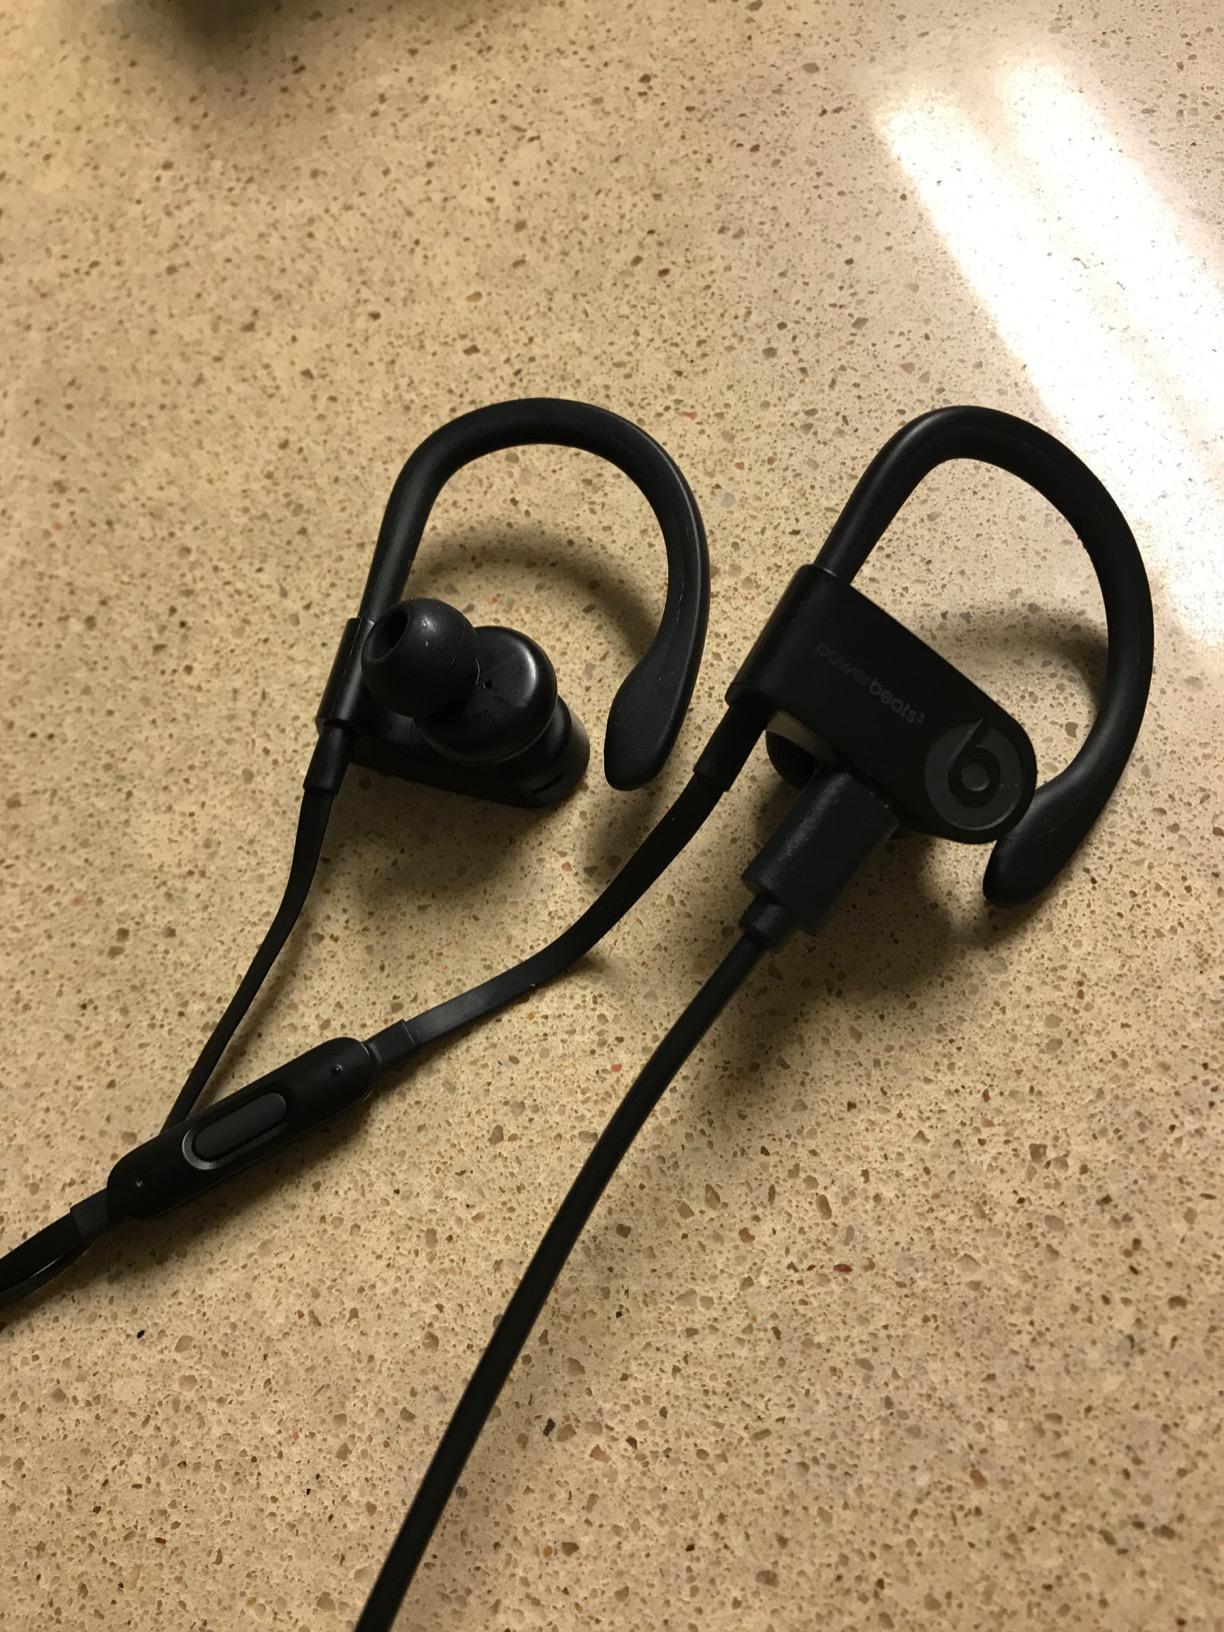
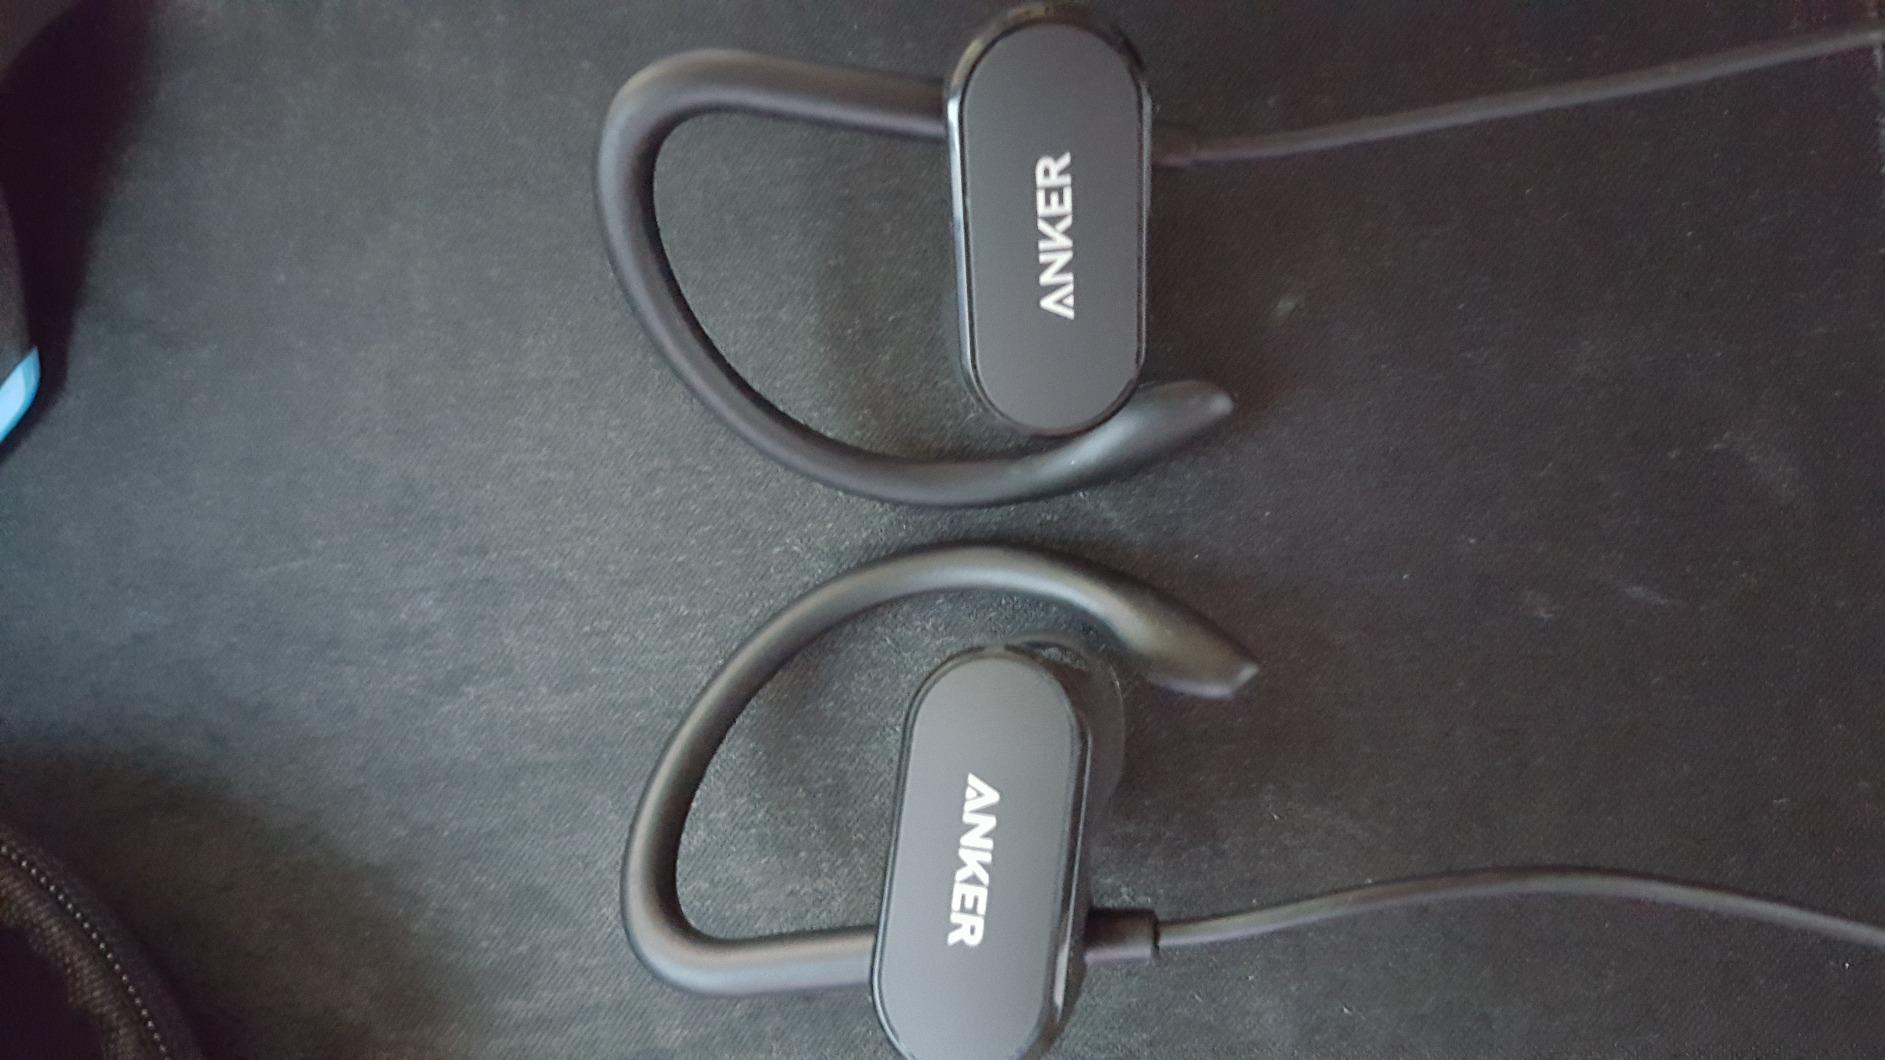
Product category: headphones
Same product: no